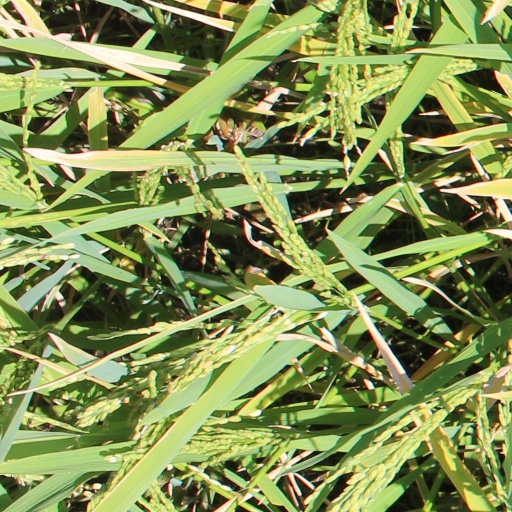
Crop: rice